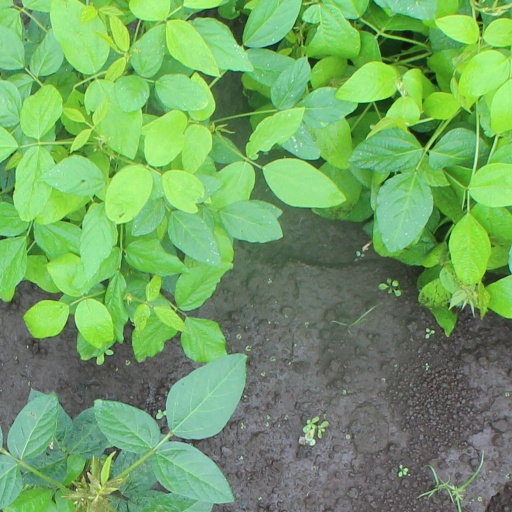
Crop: soybean